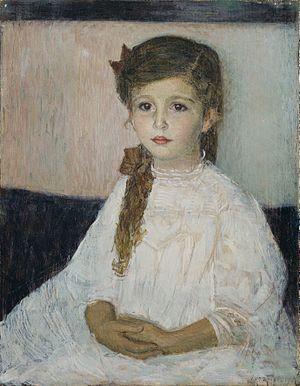
Bettina Ehrlich, née Bauer le 10 mars 1903 à Vienne et morte le 10 octobre 1985 à Londres, est une peintre autrichienne et illustratrice de livres pour enfants, dont elle écrit également un grand nombre. Elle vitu brièvement à Berlin et à Paris, et à partir de 1938 en Angleterre.